2024 Haneda Airport runway collision

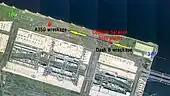
Airport layout with the location of the runway collision and the wreckage of both aircraft.

The Japan Coast Guard aircraft, carrying six crew members, was transporting emergency supplies to an airbase in Niigata in response to the 2024 Noto earthquake, which had occurred the day before. It was one of four aircraft deployed by the government to provide help to the affected areas.